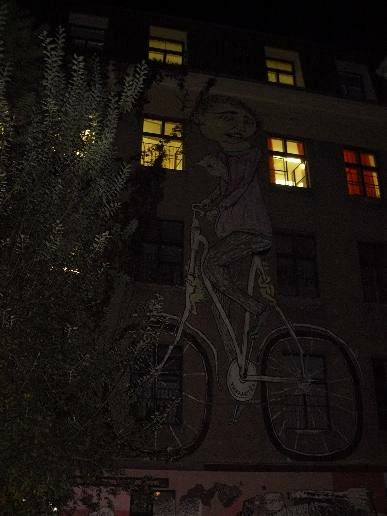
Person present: No